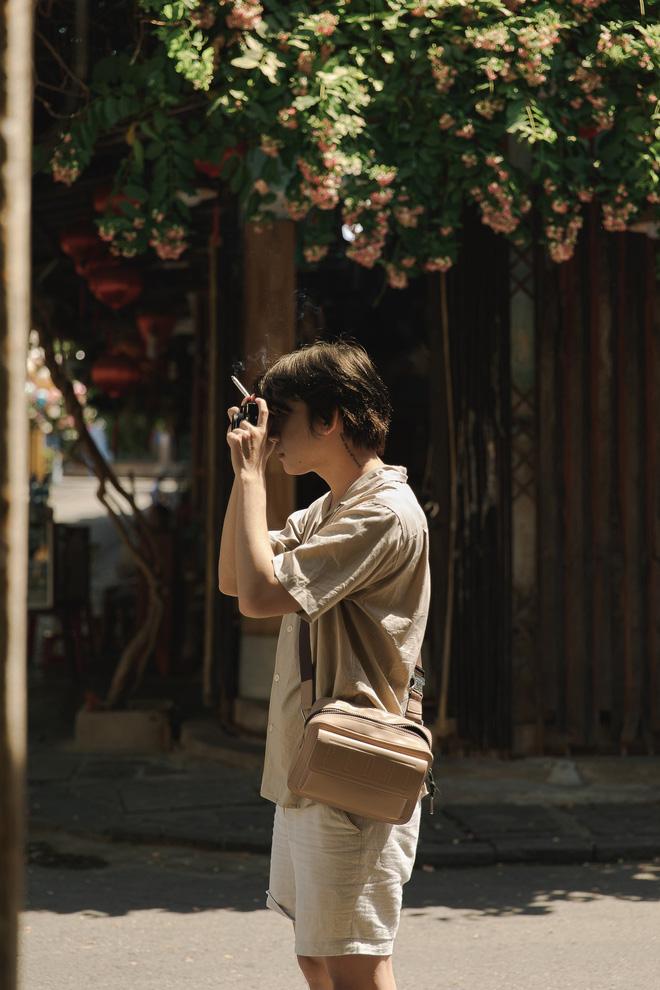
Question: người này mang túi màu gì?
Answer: người này mang túi màu be kem